Walter Lord

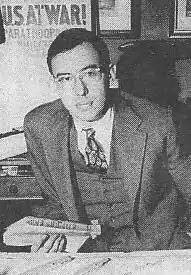
Lord in 1958

John Walter Lord Jr. (October 8, 1917 – May 19, 2002) was an American author, lawyer, copywriter and popular historian known for his 1955 account of the sinking of the "Titanic", "A Night to Remember".